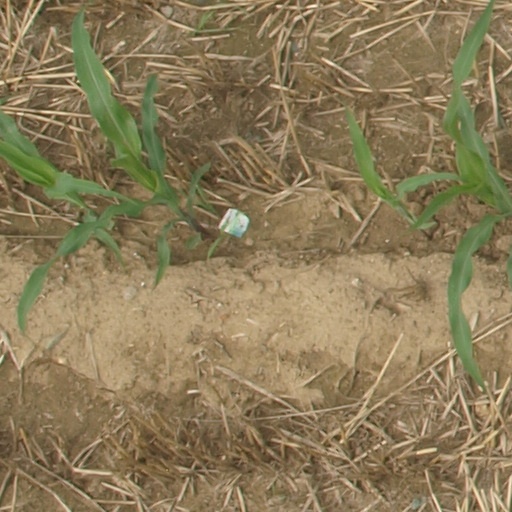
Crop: maize; corn